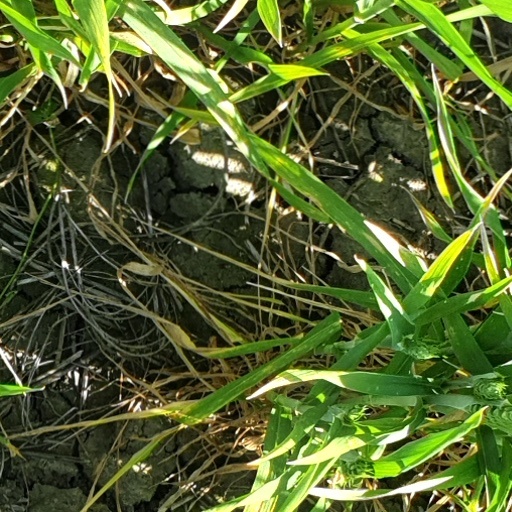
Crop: wheat